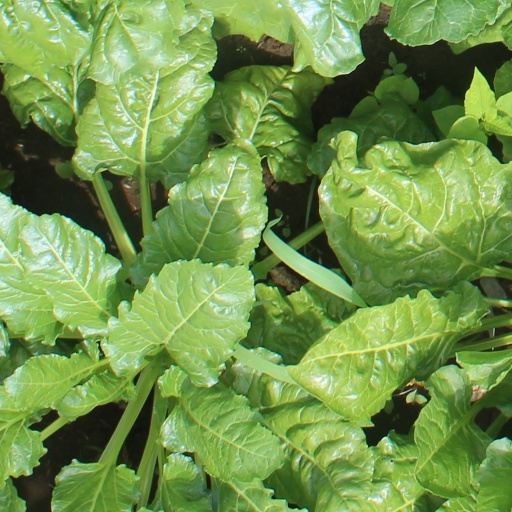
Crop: sugar beet